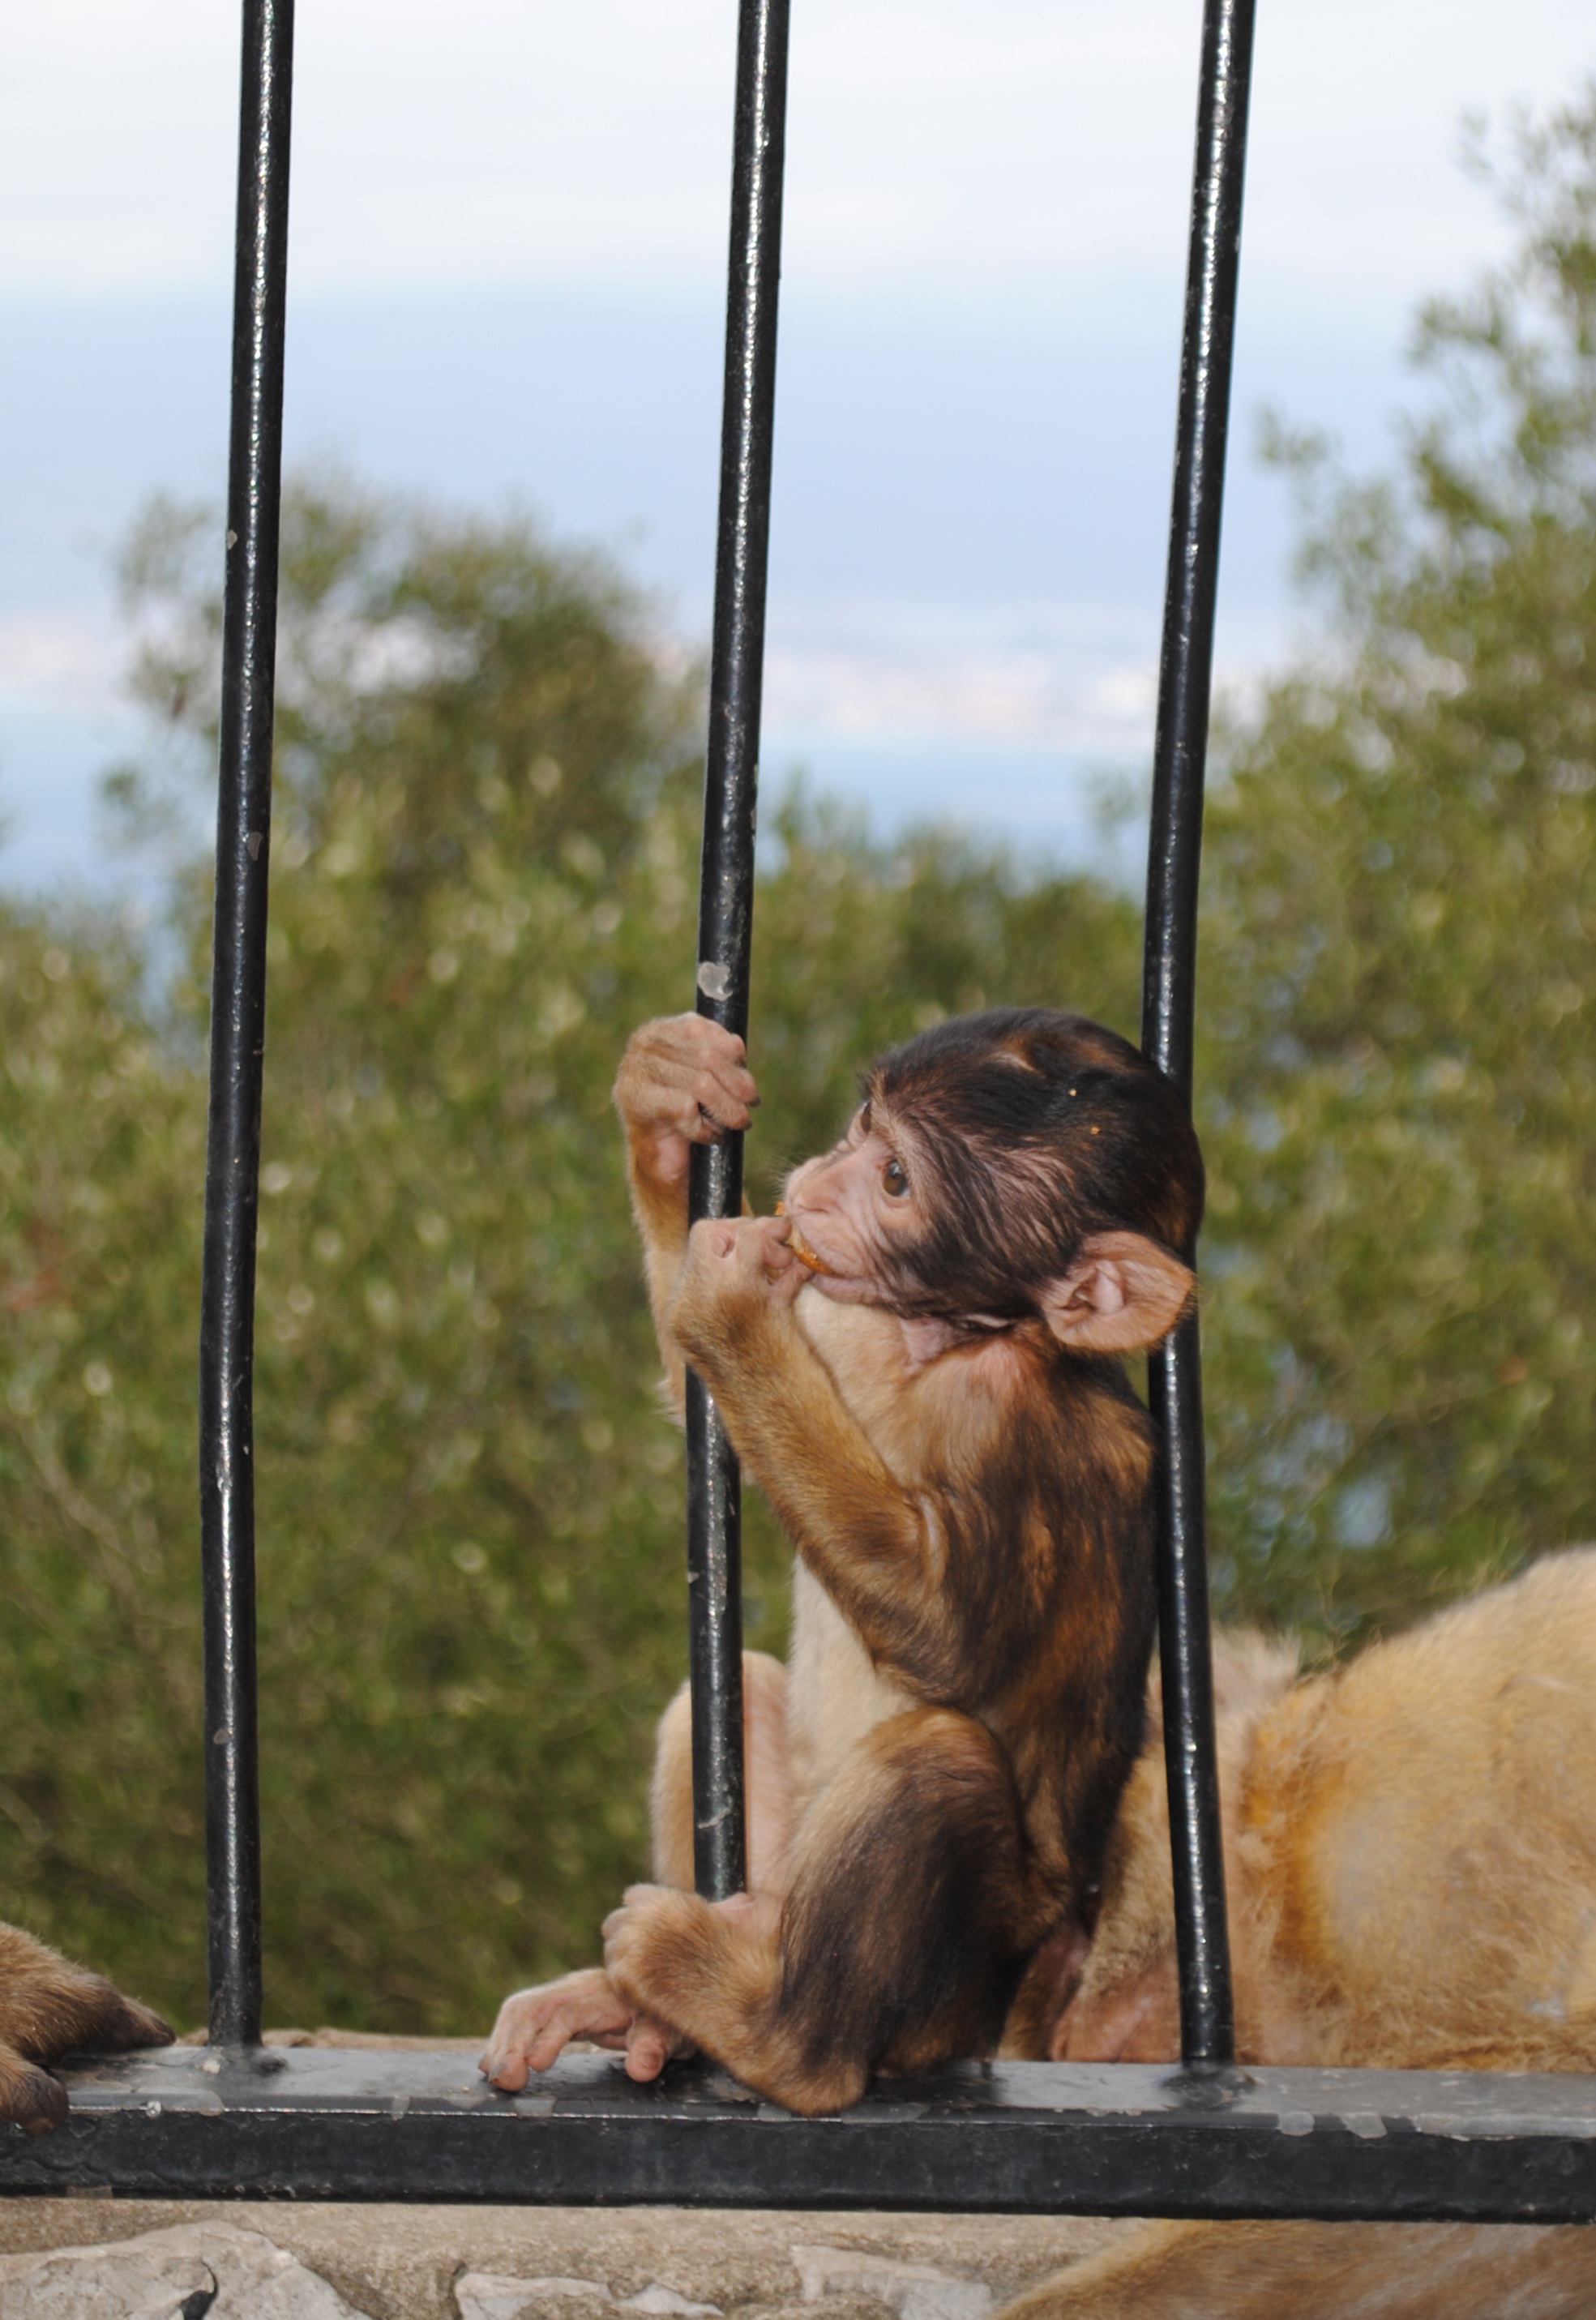
rock, zoo, monkey, baby, fauna, primate, chimpanzee, gibraltar, england, spain, united kingdom